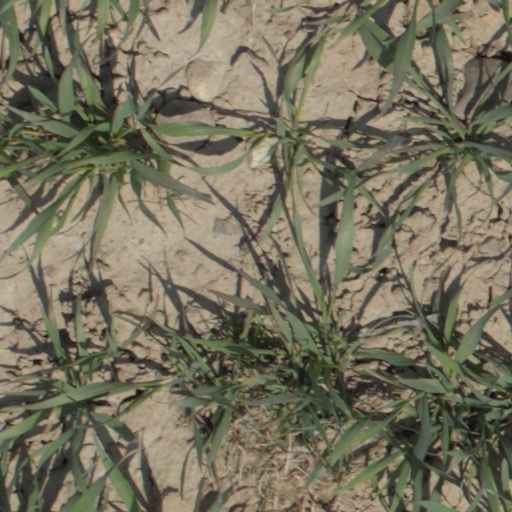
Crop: wheat